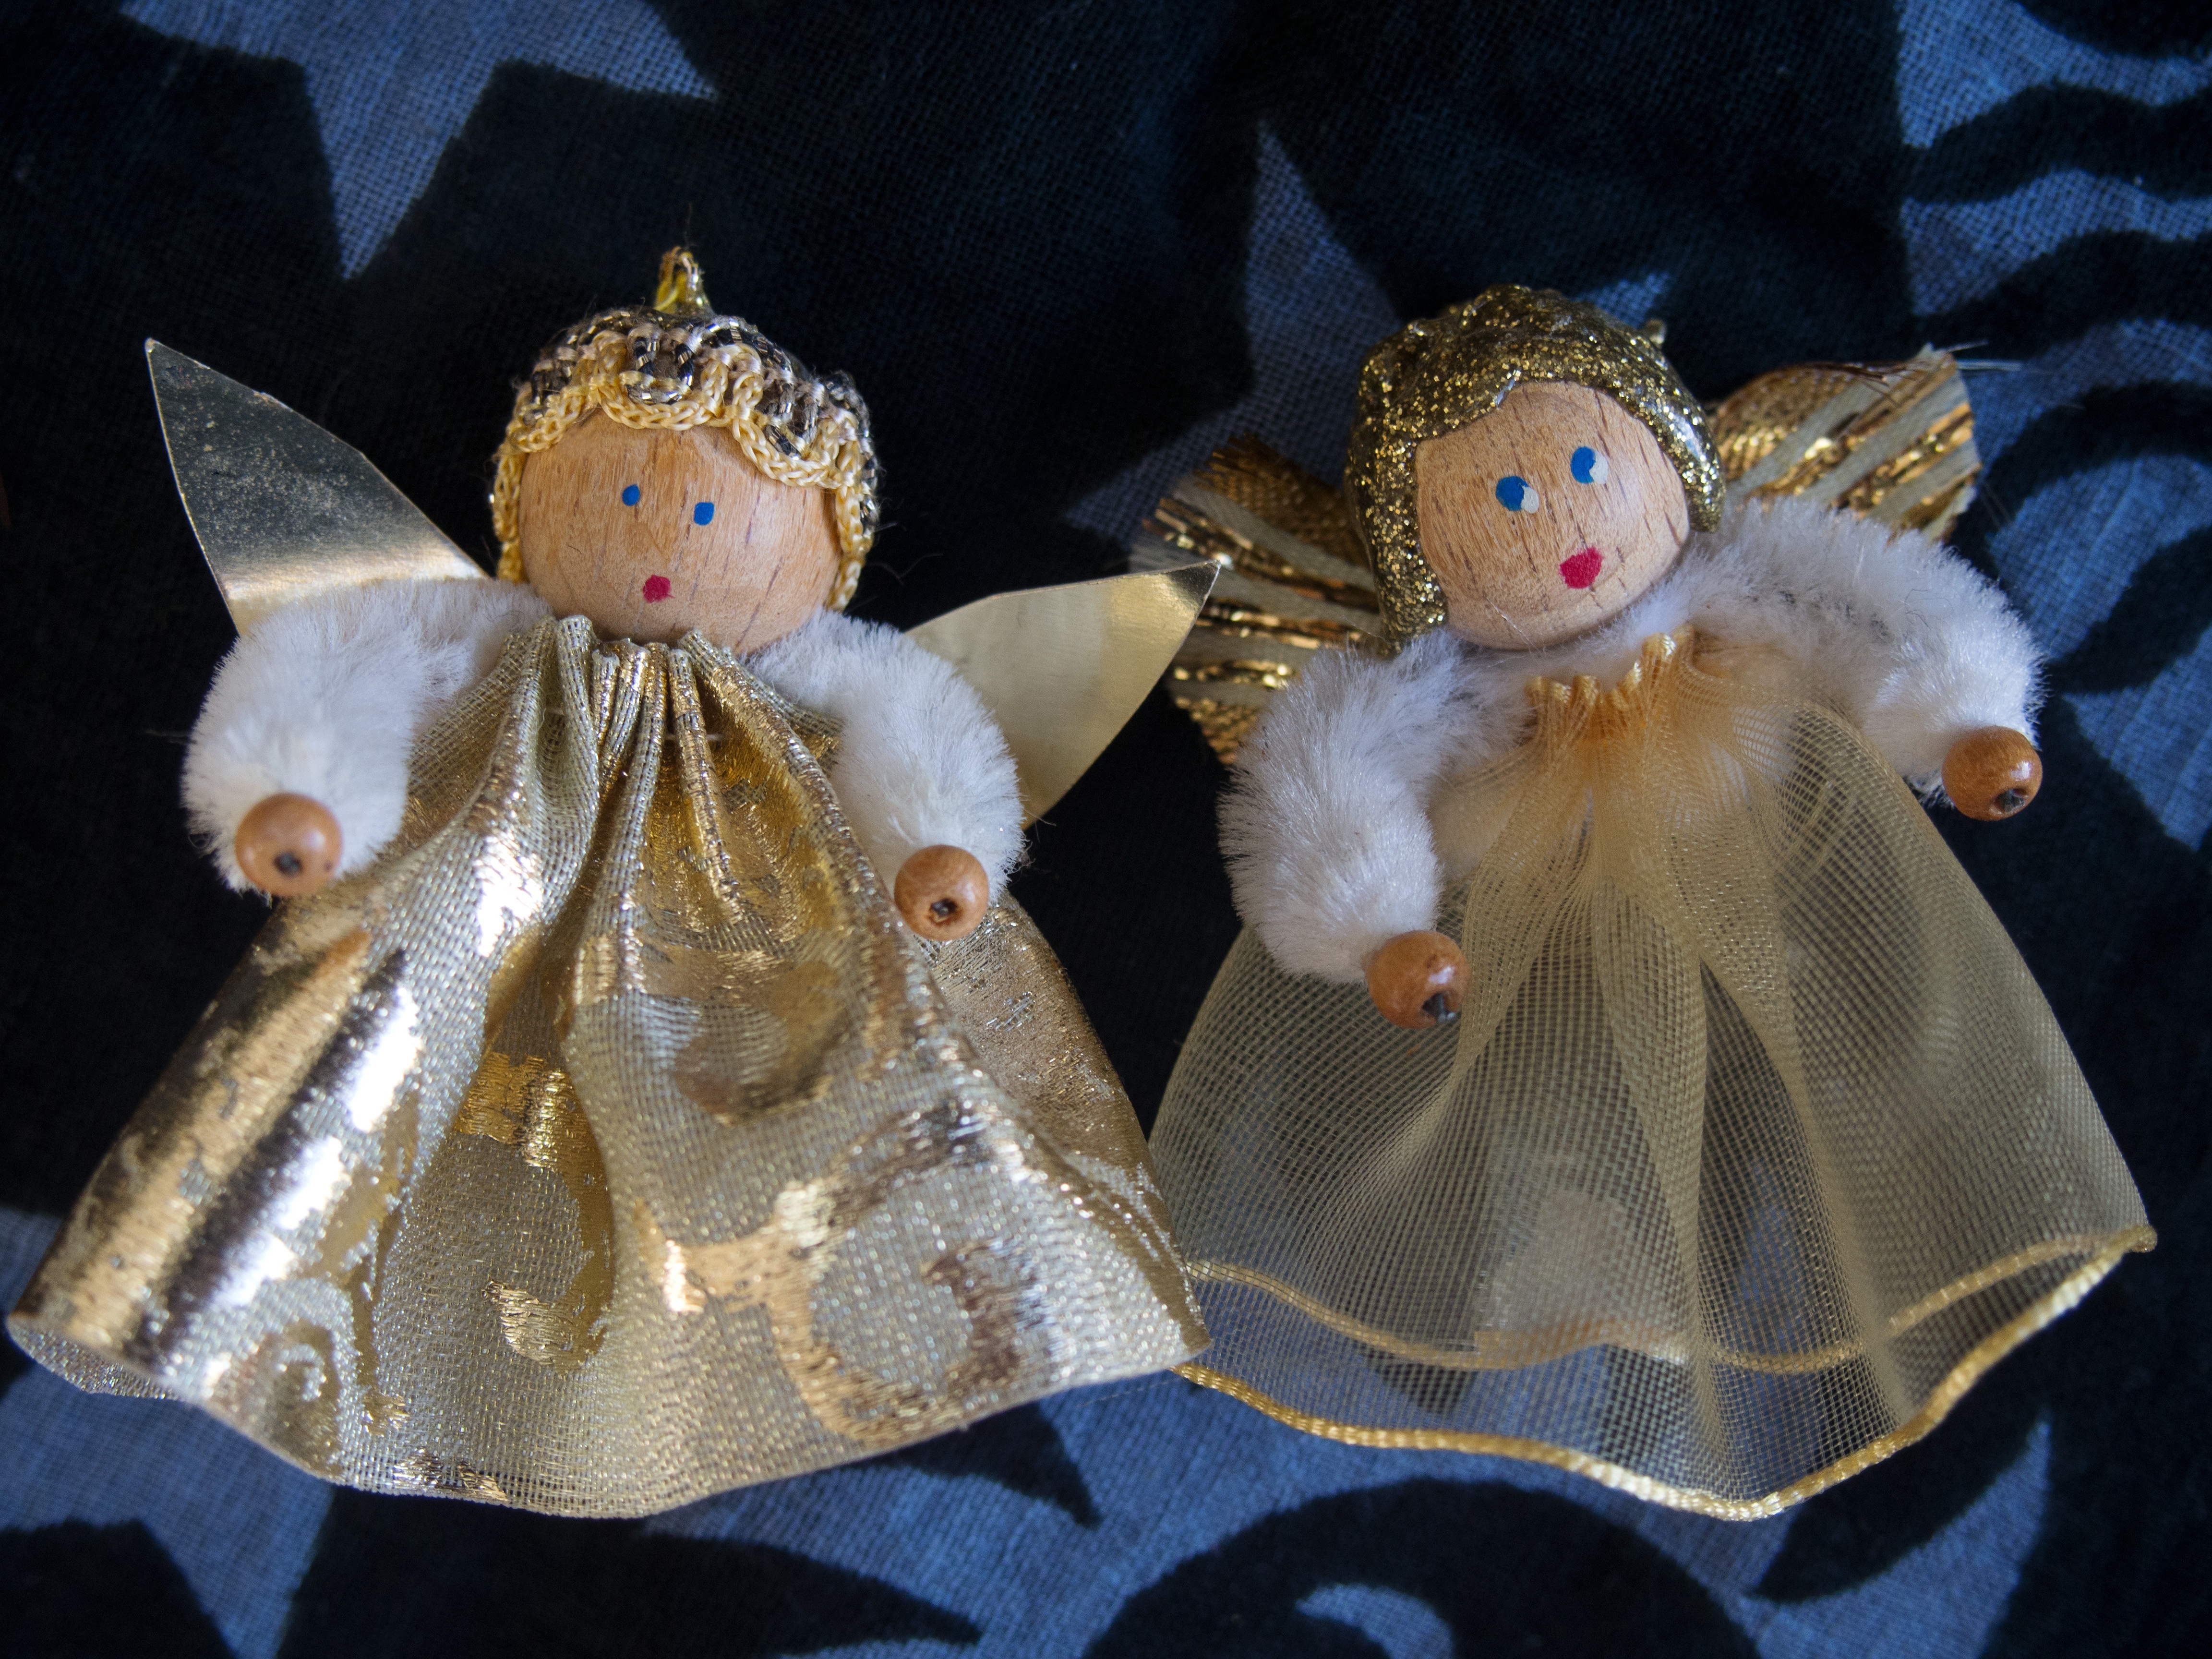
sky, sweet, star, golden, christmas, toy, advent, doll, angel, art, figure, friends, joy, little angel, heavenly, guardian angel, solemnly